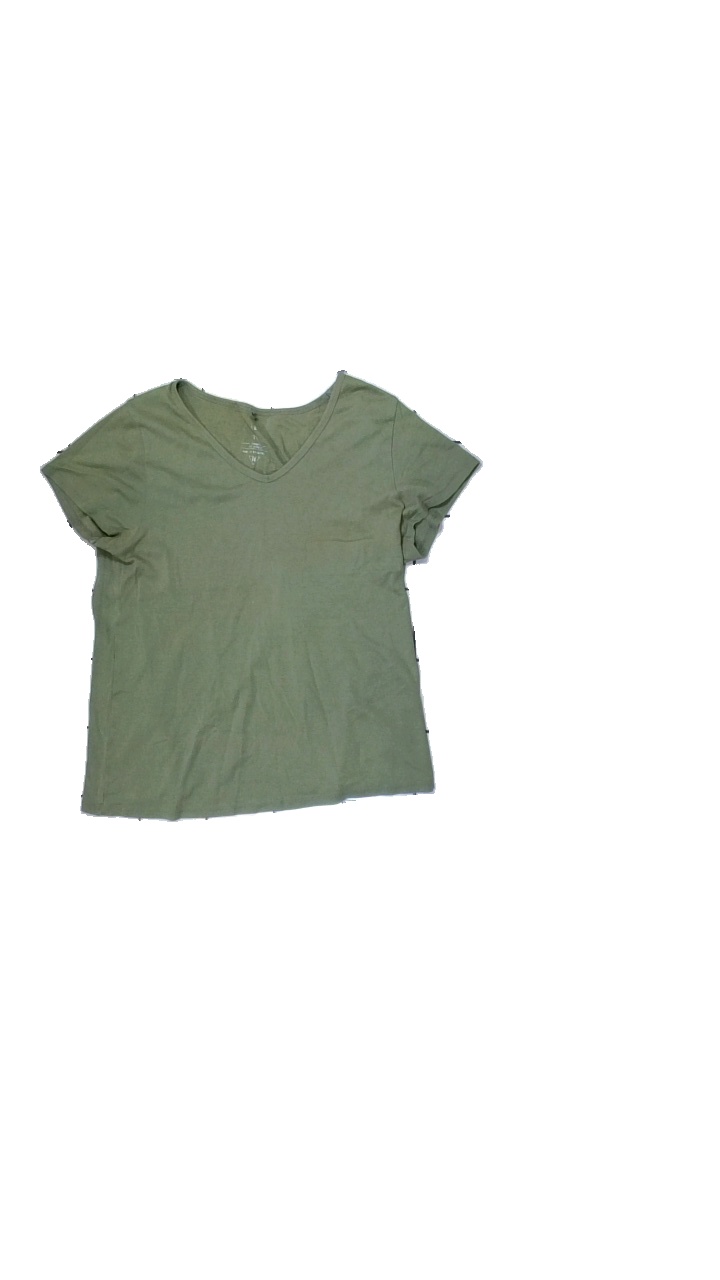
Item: T-shirt (Ladies)
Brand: The Rib Tee
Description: green t shirt
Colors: Green
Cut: V-collar
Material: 100% cotton
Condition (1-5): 2
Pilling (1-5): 5
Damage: stains
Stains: Minor
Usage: Recycle
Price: <50